Geology of Pennsylvania

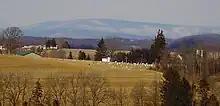
Snow covered Blue Knob Mountain (3,146 ft.) looming above the countryside

Standard long, narrow, and steep-sided ridges with narrow valleys define the state in LANDSAT photos. Many of the valleys have karst features due to carbonate rocks that reside in them. Road-building generally follows the valleys and rarely cuts across the ridges. The Pennsylvania Turnpike used tunnels cut through the ridges rather than scaling the mountain tops. Mount Nittany, Tuscarora Mountain, Jacks Mountain, Wills Mountain, and Sideling Hill are five prominent mountains in this section.